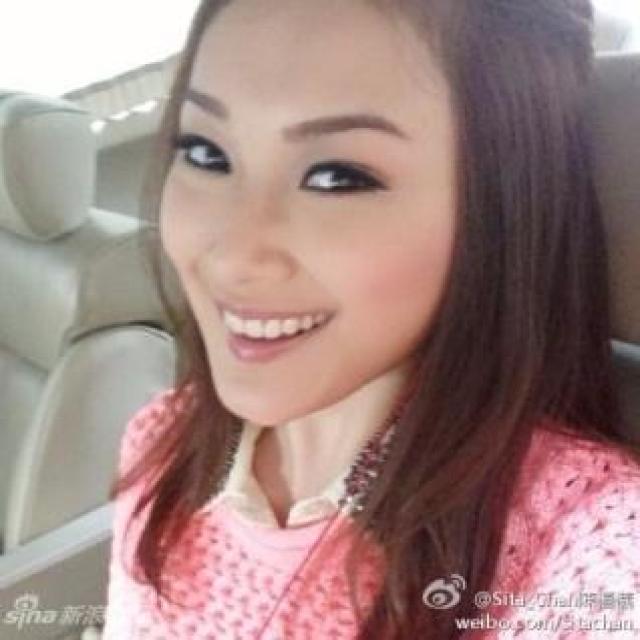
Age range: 21-44